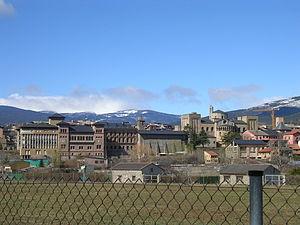
Vue du village de la Seu d'Urgell (Catalogne - Nord de l'Espagne)